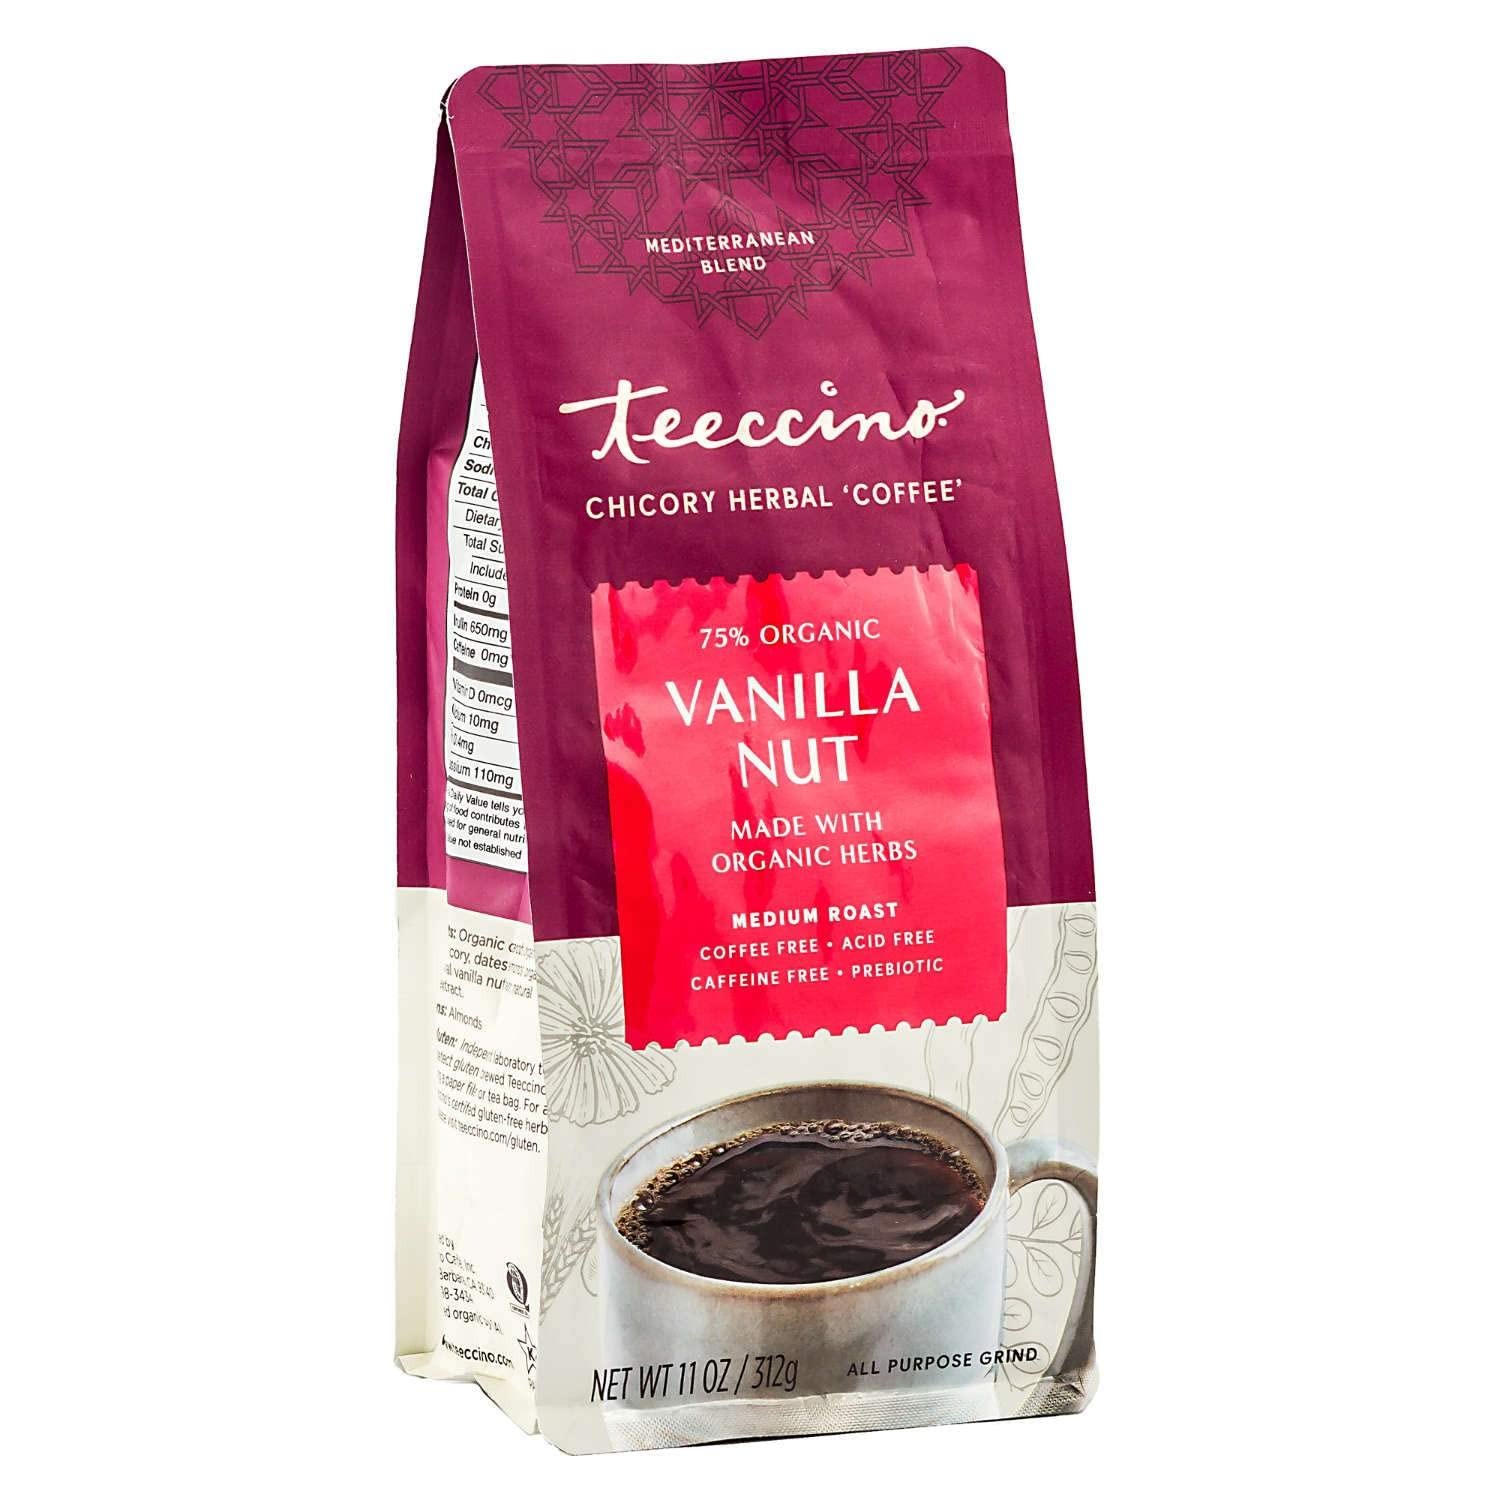
Item Name: TEECCINO HRBL COFFEE,OG3,VAN NUT, 11 OZ
Value: 11.0
Unit: Ounce

Price: 14.99